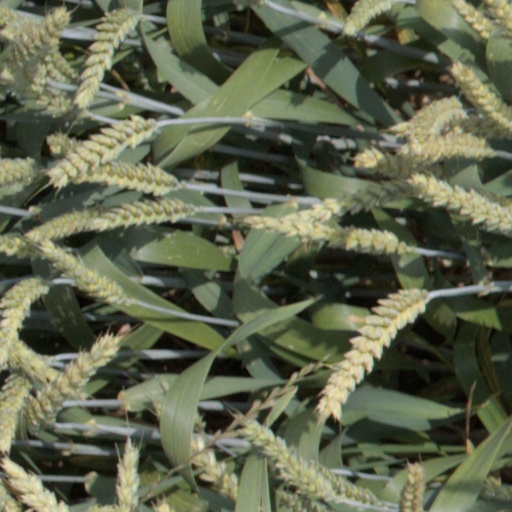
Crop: wheat